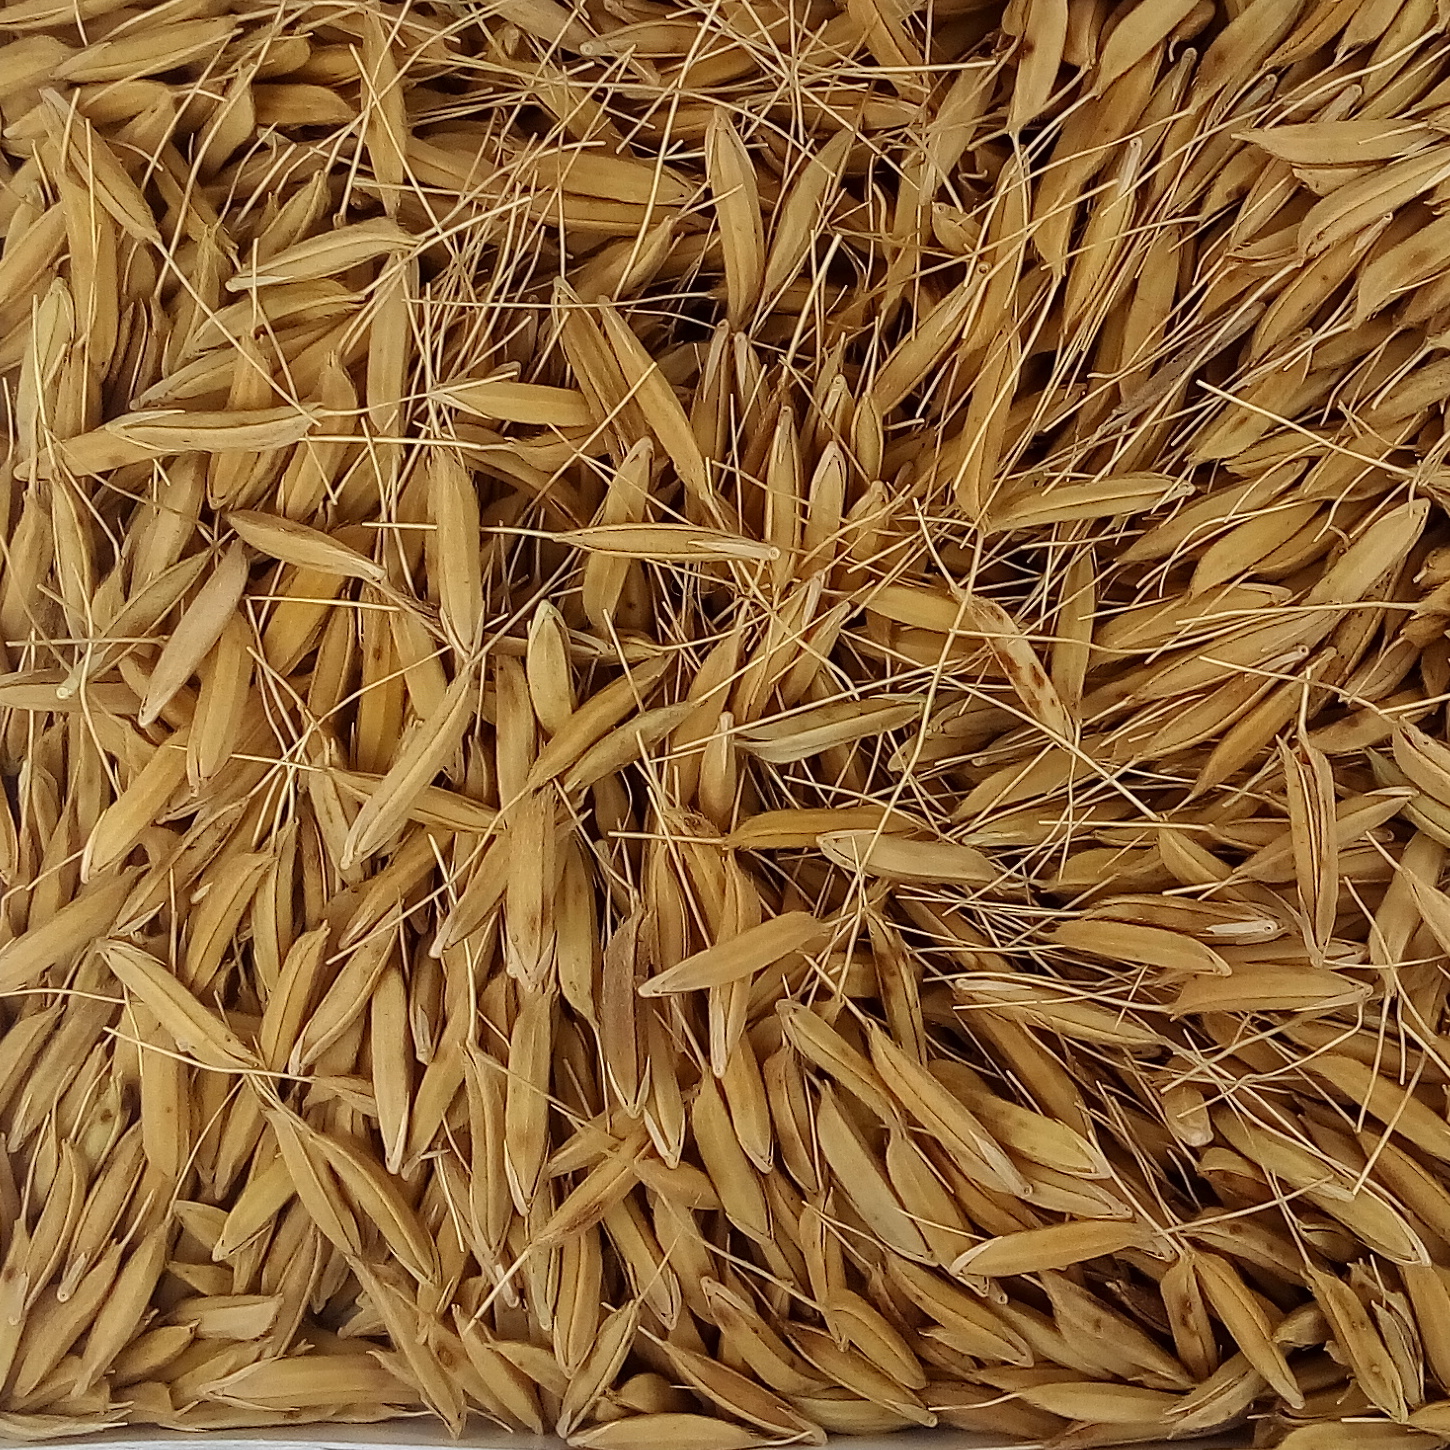
Rice seed variety: PB_6